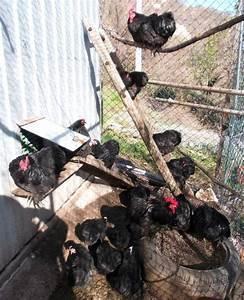
chicken